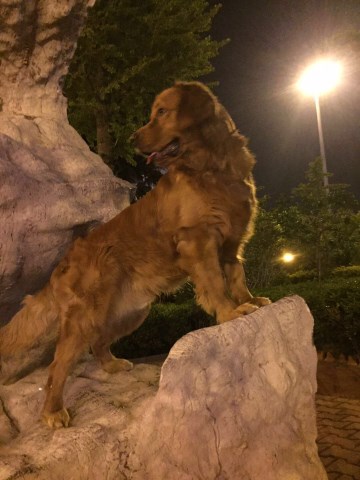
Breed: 5355-n000126-golden_retriever